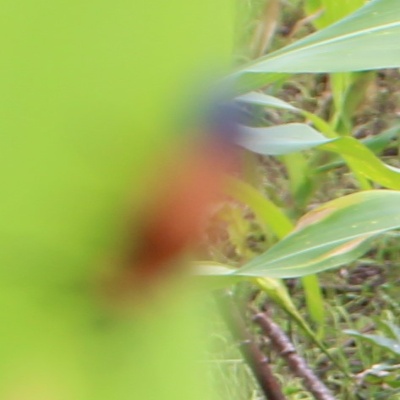
Crop: Maize
Condition: leaf beetle